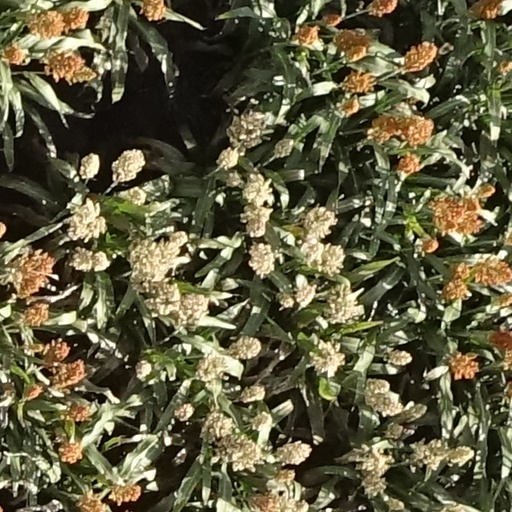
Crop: sorghum